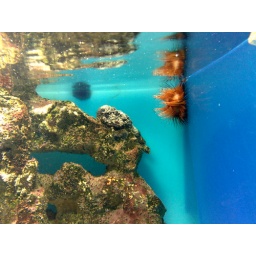
There's a fish in there... and its not the strange red thingy in the topright corner :)